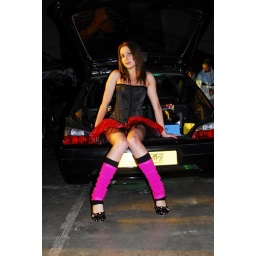
Photos of the girls from Coolnights 2008, a car show in Dublin Ireland